Cholangiocarcinoma

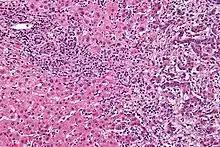
Micrograph of an intrahepatic, i.e. in the liver, cholangiocarcinoma (right of image); benign hepatocytes are seen (left of image). Histologically, this is a cholangiocarcinoma as (1) atypical bile duct-like cells (left of image) extend from the tumor in an interlobular septum (the normal anatomical location of bile ducts), and (2) the tumor has the abundant desmoplastic stroma often seen in cholangiocarcinomas. A portal triad (upper-left of image) has a histologically normal bile duct. H&E stain.

There are no specific blood tests that can diagnose cholangiocarcinoma by themselves. Serum levels of carcinoembryonic antigen (CEA) and CA19-9 are often elevated, but are not sensitive or specific enough to be used as a general screening tool. They may be useful in conjunction with imaging methods in supporting a suspected diagnosis of cholangiocarcinoma.